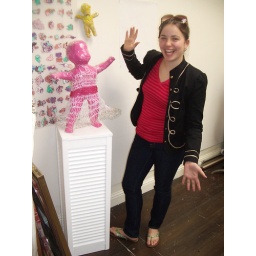
Anna S stopped by Cast Off Art Lab and posed with Ruby's pink plastic bag baby work-in-progress